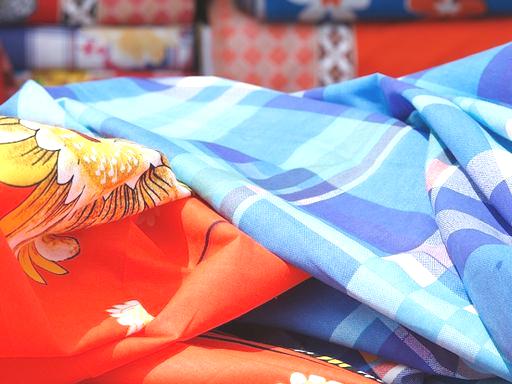
Material: fabric